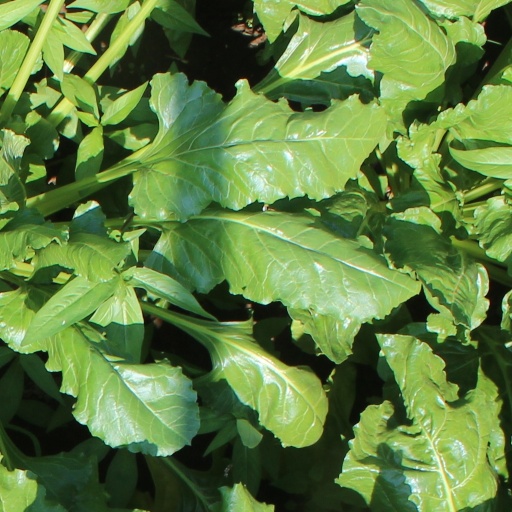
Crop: sugar beet